Steve Marchand

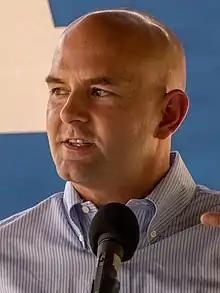
Marchand in 2019

Steve Marchand (born January 10, 1974) is an American politician. He served as the mayor of Portsmouth, New Hampshire, from 2006 to 2008. He is the principal of SRM Consulting, a public affairs and strategic communications firm. Prior to that, he served as the Director of Corporate Relations for the University of New Hampshire.